HgcF RNA

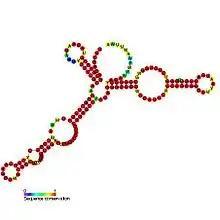
Predicted secondary structure and sequence conservation of HgcF

The HgcF RNA gene is a non-coding RNA identified computationally and experimentally verified in AT-rich hyperthermophiles. The genes were named hgcA through hgcG ("high GC"). It was later identified as Pab35 H/ACA snoRNA with rRNA targets.